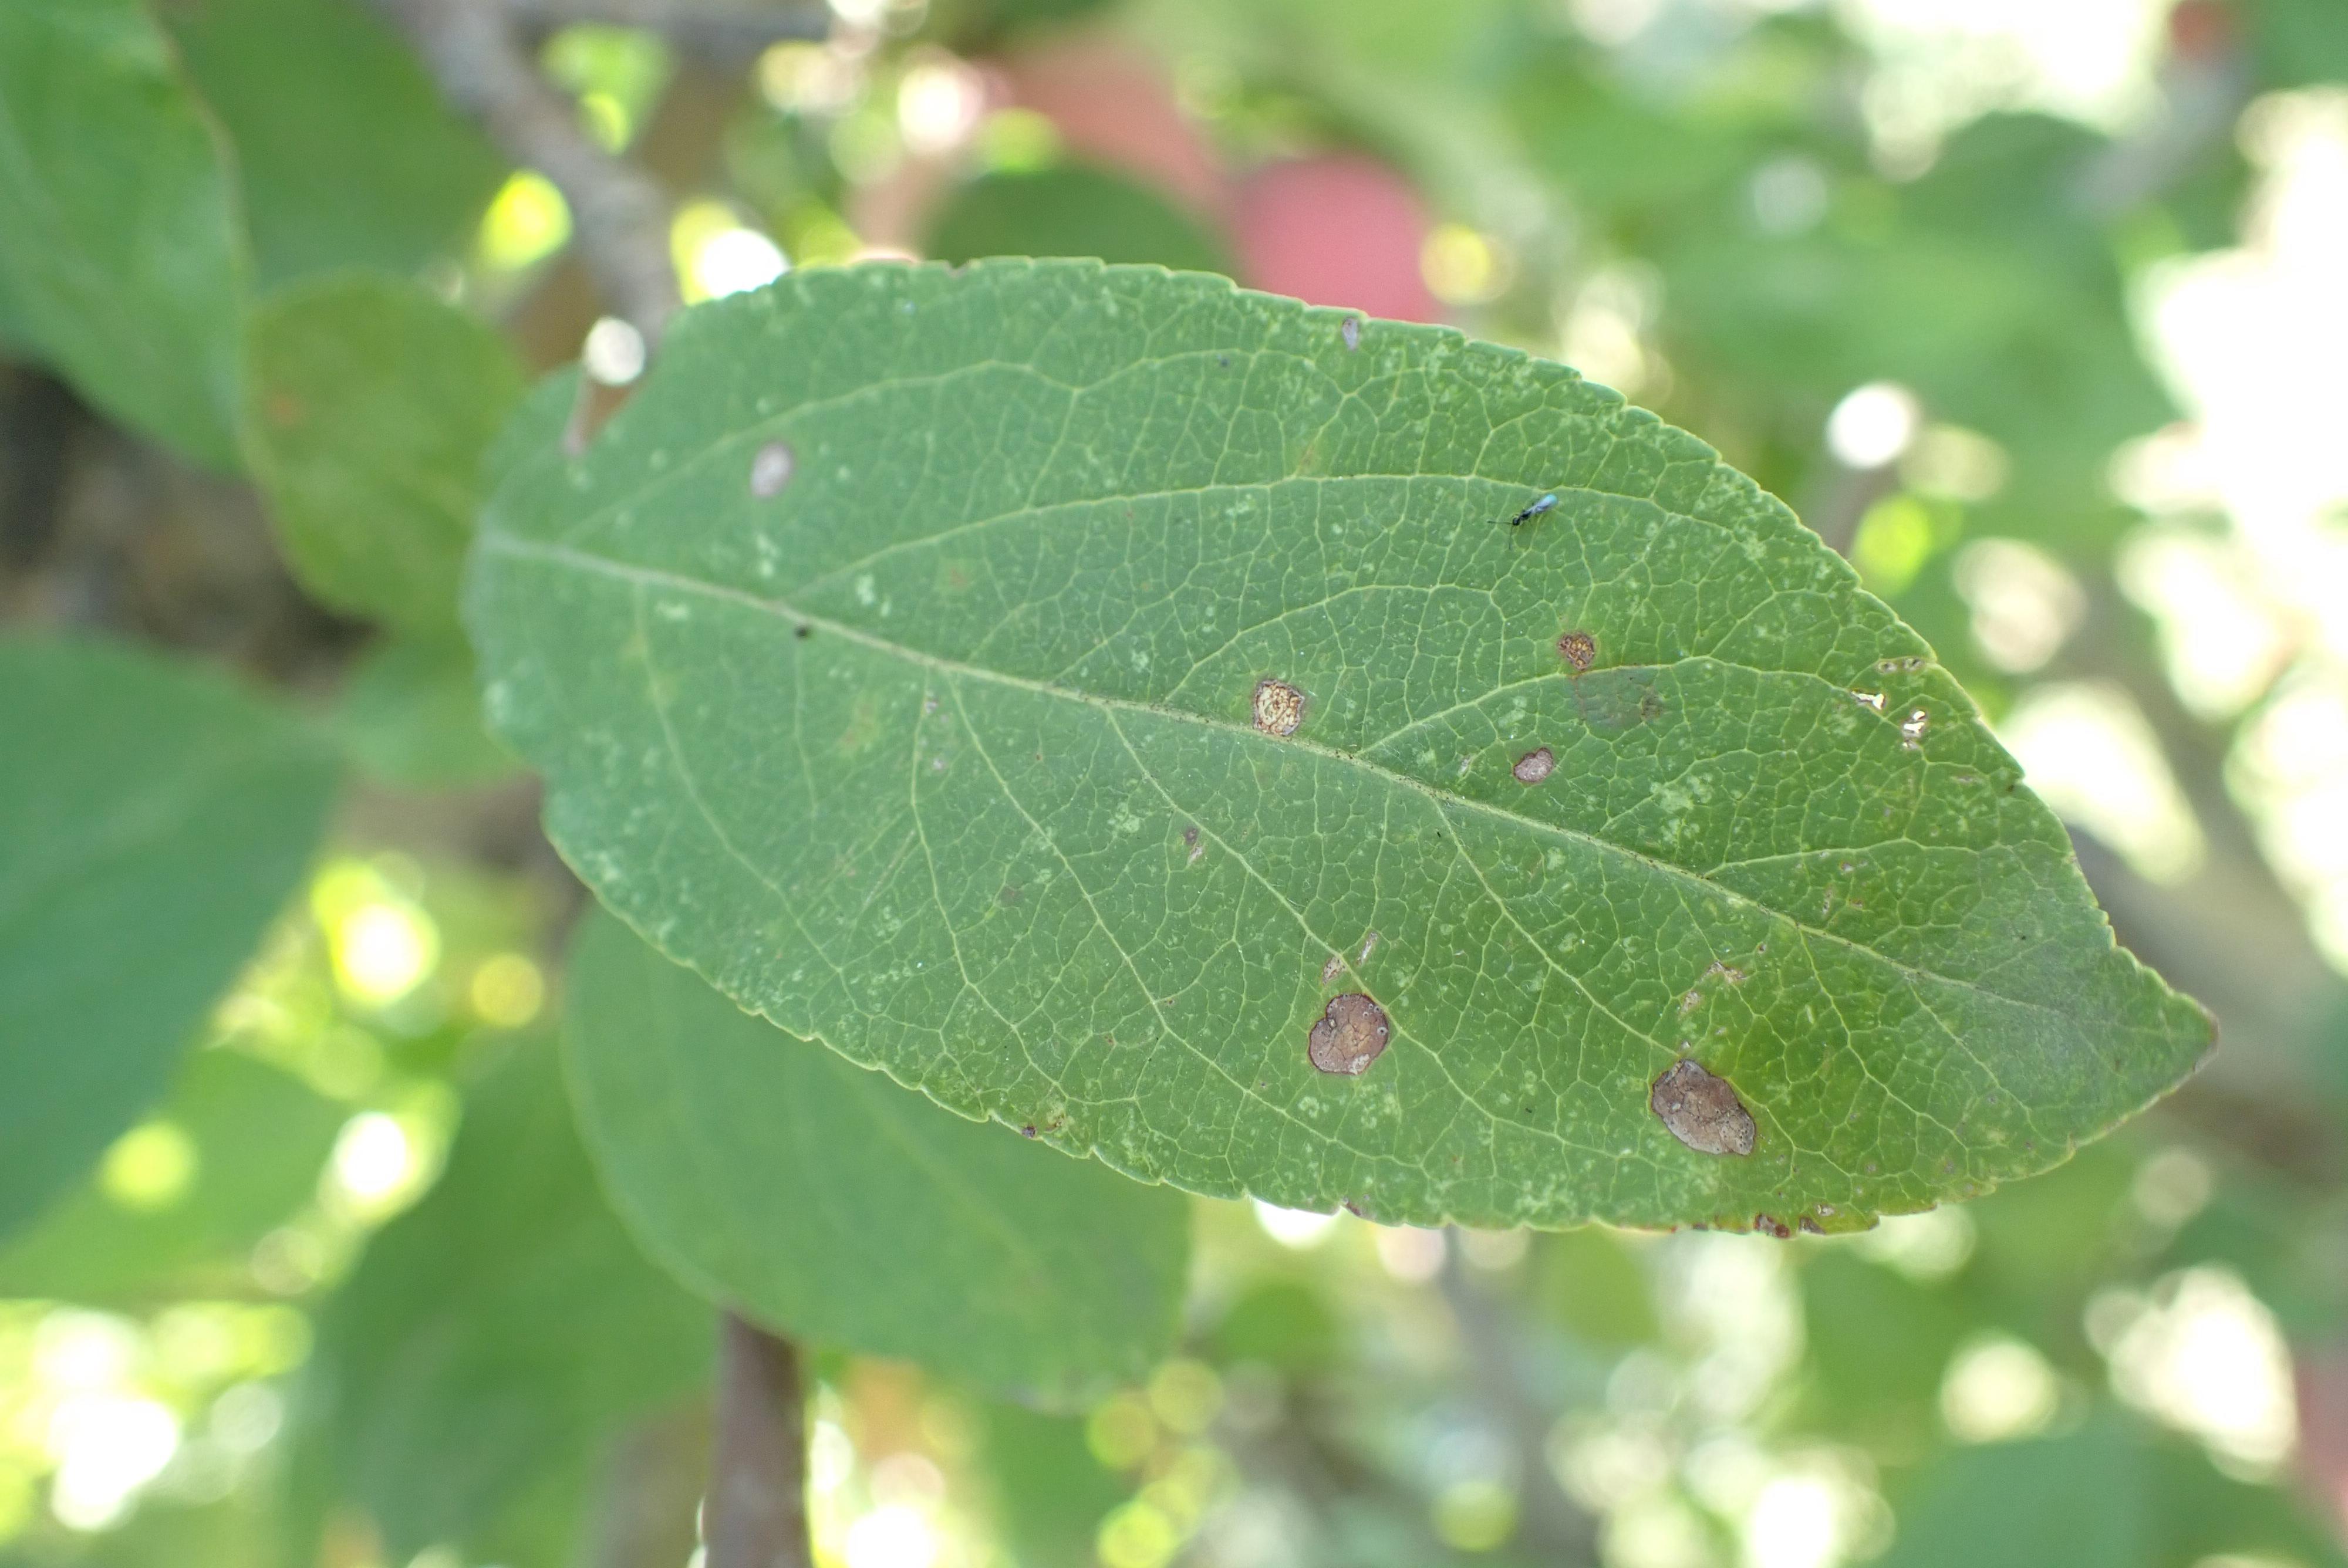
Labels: scab, frog_eye_leaf_spot, complex